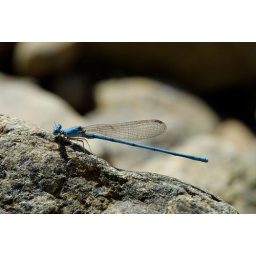
A male Powder blue damselfly rests on a rock near the pool at the head of the falaj.